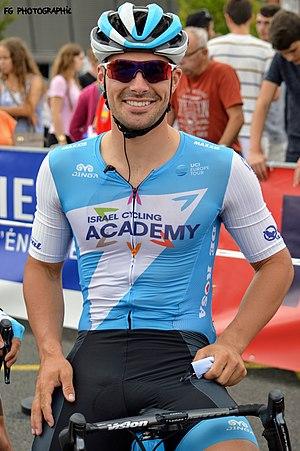
Rudy BARBIER - Août 2019 sur le Tour Poitou-Charentes
Rudy Barbier, né le 18 décembre 1992 à Beauvais, est un coureur cycliste français, membre de l'équipe Israel Start-Up Nation. Sprinteur, il a notamment remporté Cholet-Pays de Loire 2016 et Paris-Bourges 2017. Son frère, Pierre, est également coureur cycliste.